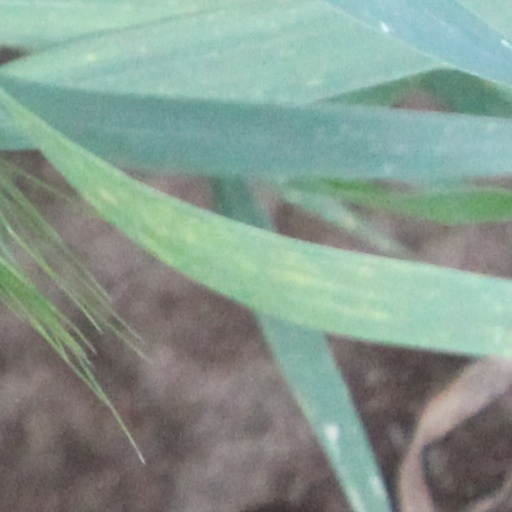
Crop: wheat